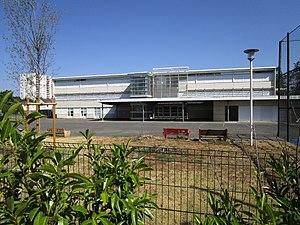
Le collège Jacques-Decour, dans le quartier de la Rabaterie, à Saint-Pierre-des-Corps.
Saint-Pierre-des-Corps est une commune française située dans le département d'Indre-et-Loire en région Centre-Val de Loire, à l'est de Tours dont elle est limitrophe.
La Rabaterie ou Rabâterie est un quartier populaire de la commune de Saint-Pierre-des-Corps, situé dans l'est de la métropole de Tours. Se trouvant dans le nord de la commune et sur la rive gauche de la Loire, il est principalement constitué de grands ensembles sociaux construits entre les années 1960 et 1980. Cette zone de 34 hectares était autrefois un terrain agricole, et sa construction remplace des habitations insalubres installées après la Seconde Guerre mondiale.